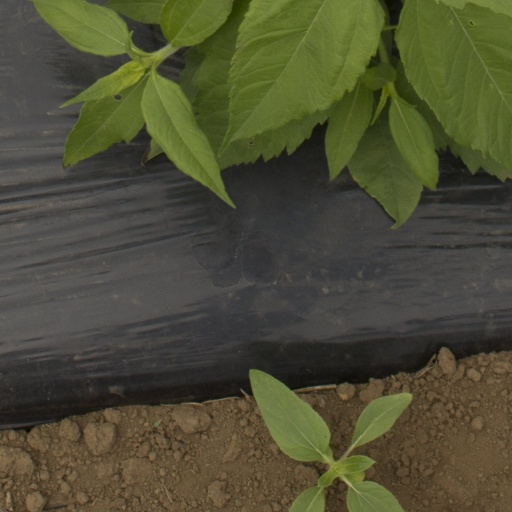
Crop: Jerusalem artichoke